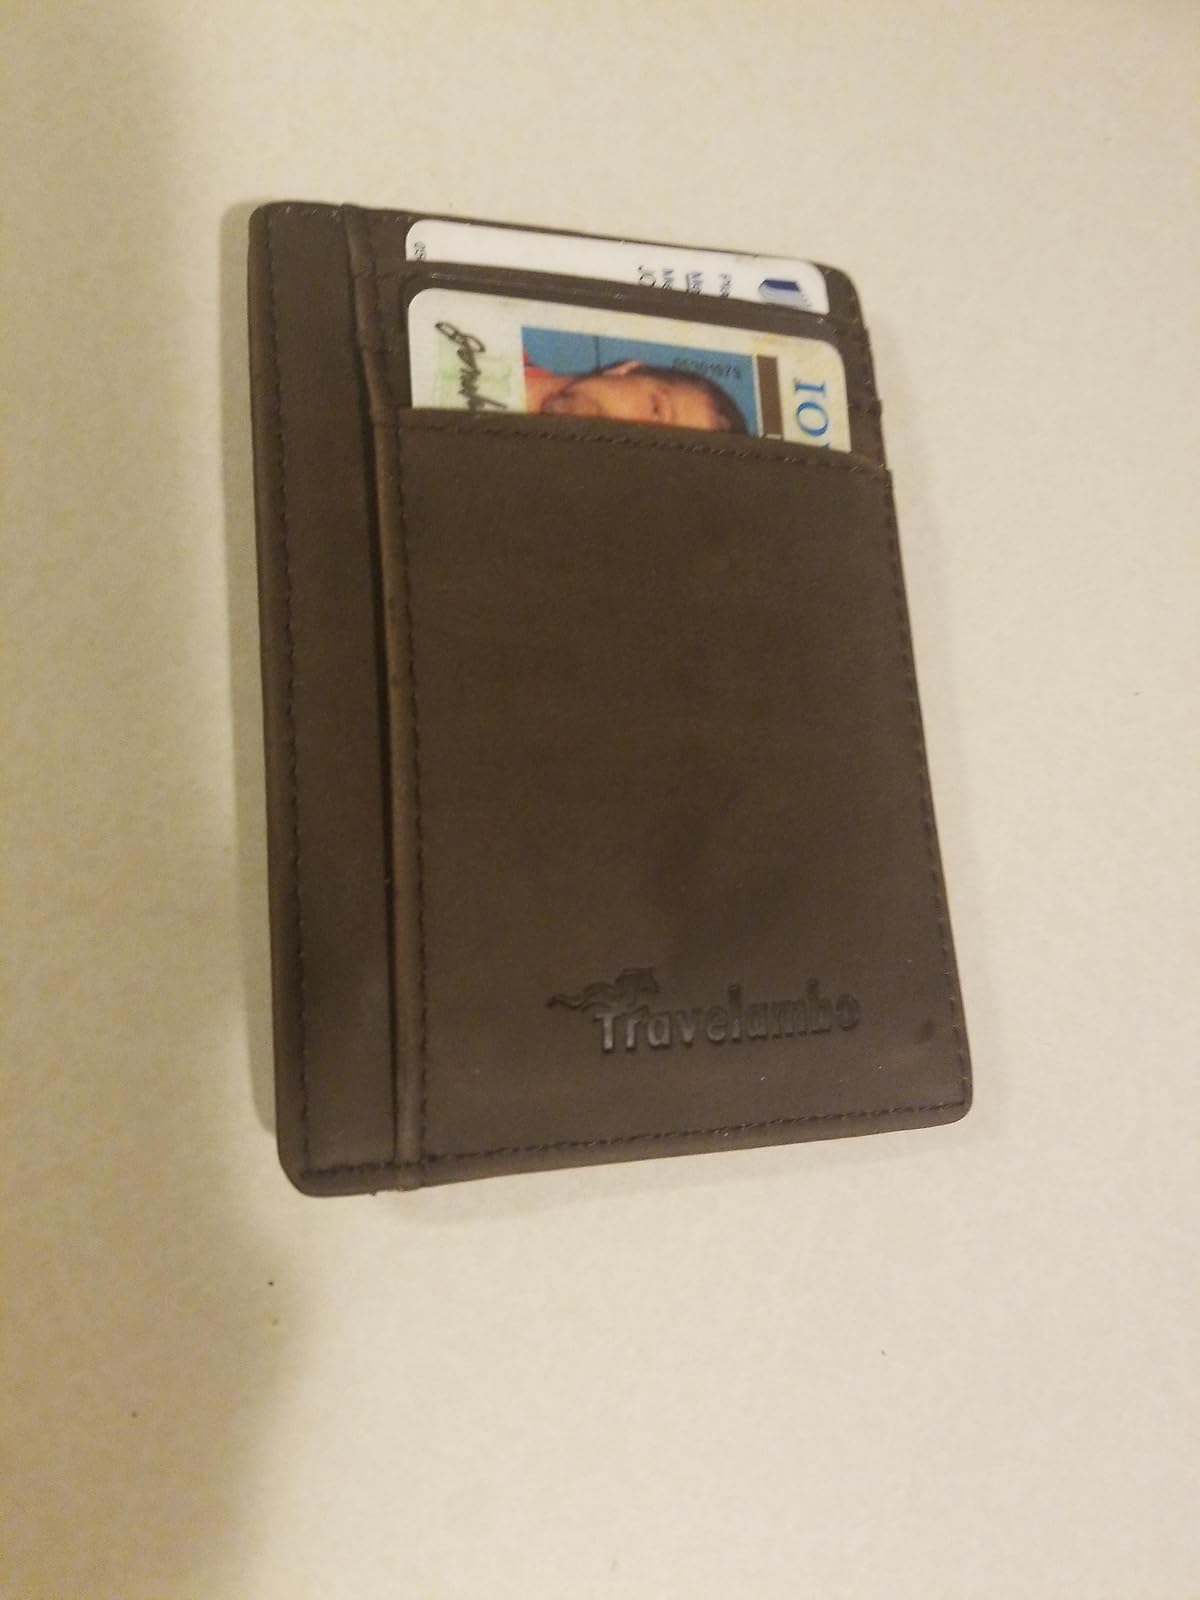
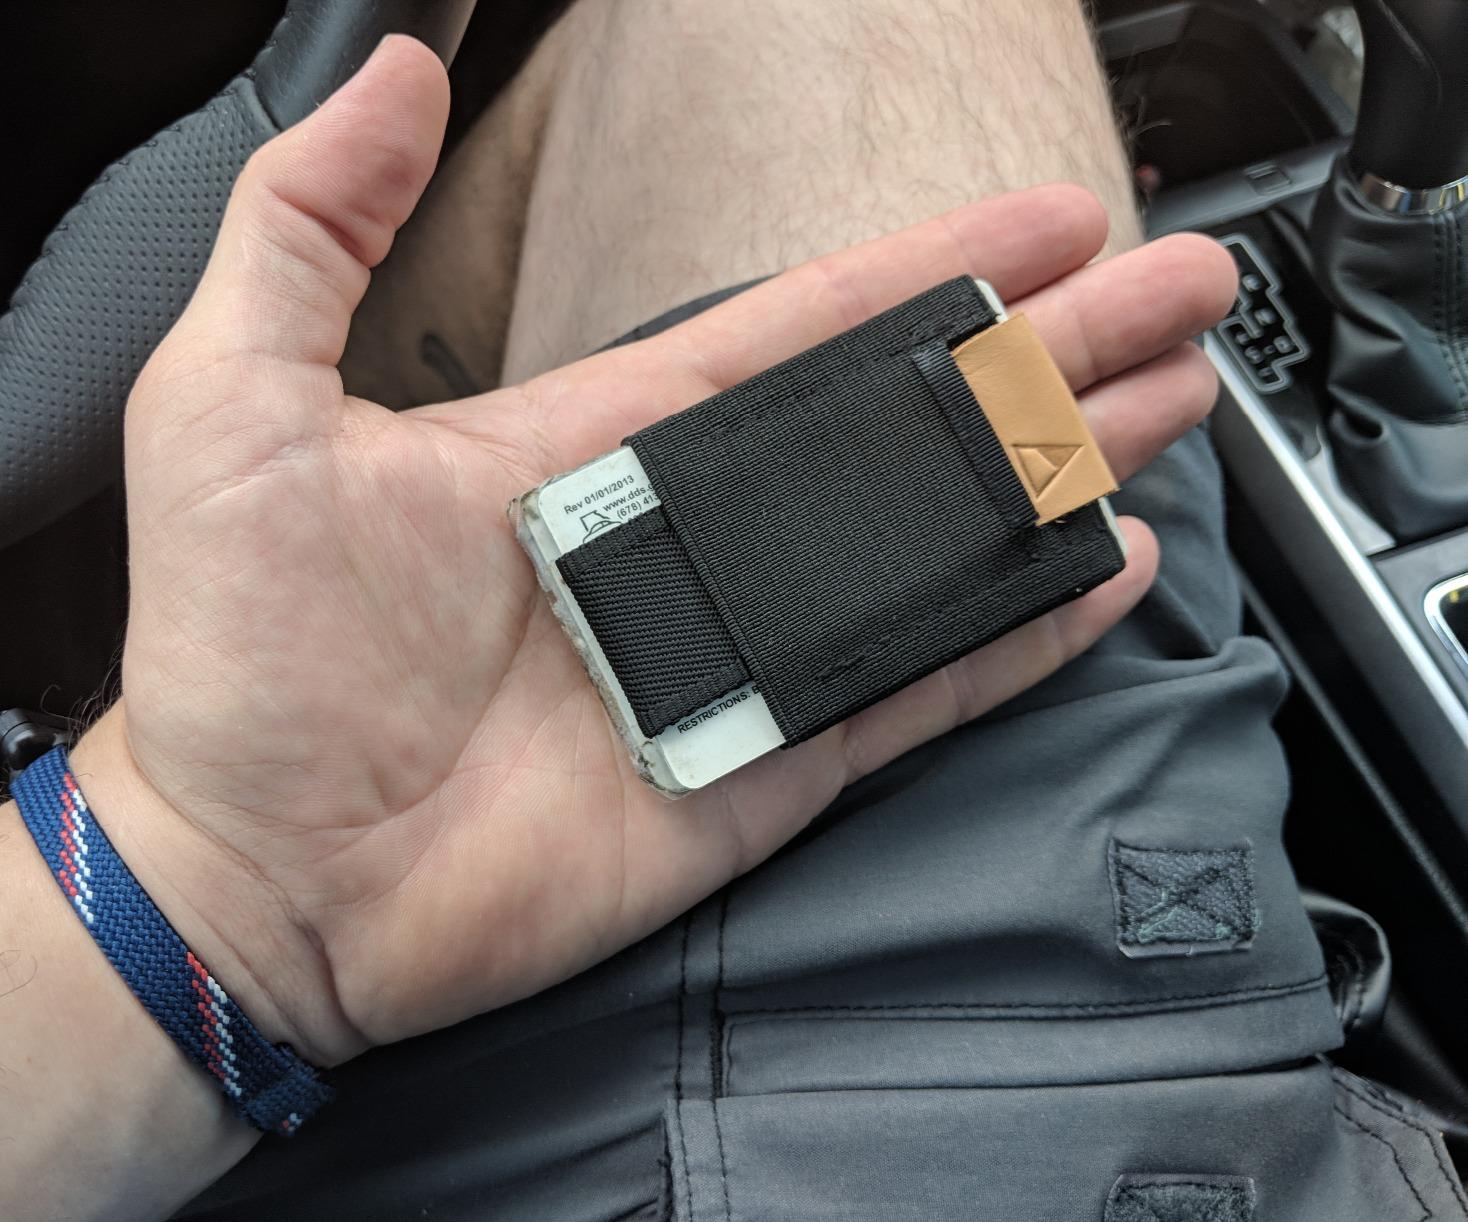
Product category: accessories_wallet
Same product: no